Anton Volchenkov

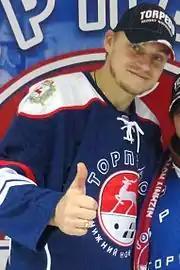
Volchenkov in HC Torpedo Nizhny Novgorod jersey.

Volchenkov grew up in Moscow and began attending the CSKA hockey school at the age of six. Around time when he was in fourth grade, his family moved to Kyiv, Ukraine and he began attending the Sokil Kyiv hockey school, as his uncle became the director of that school. After a year in Kyiv, Volchenkov returned to the CSKA program in Moscow.